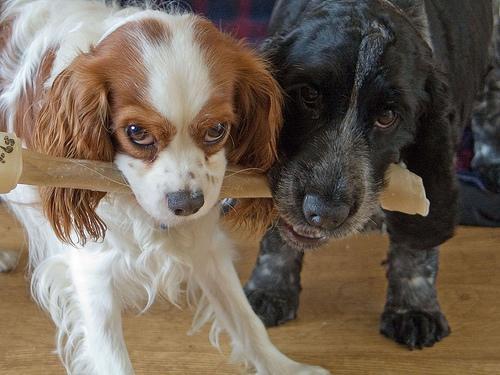
Blenheim_spaniel